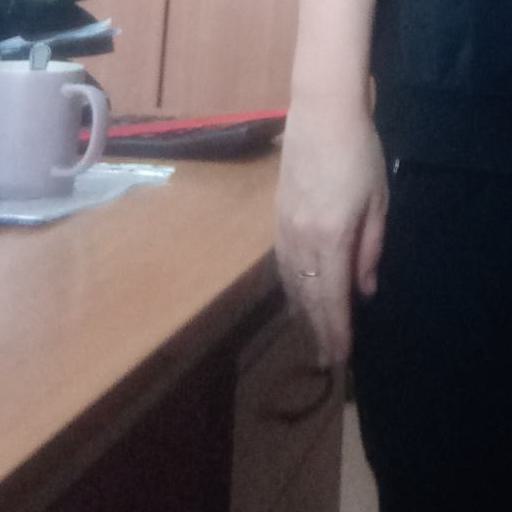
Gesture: no_gesture